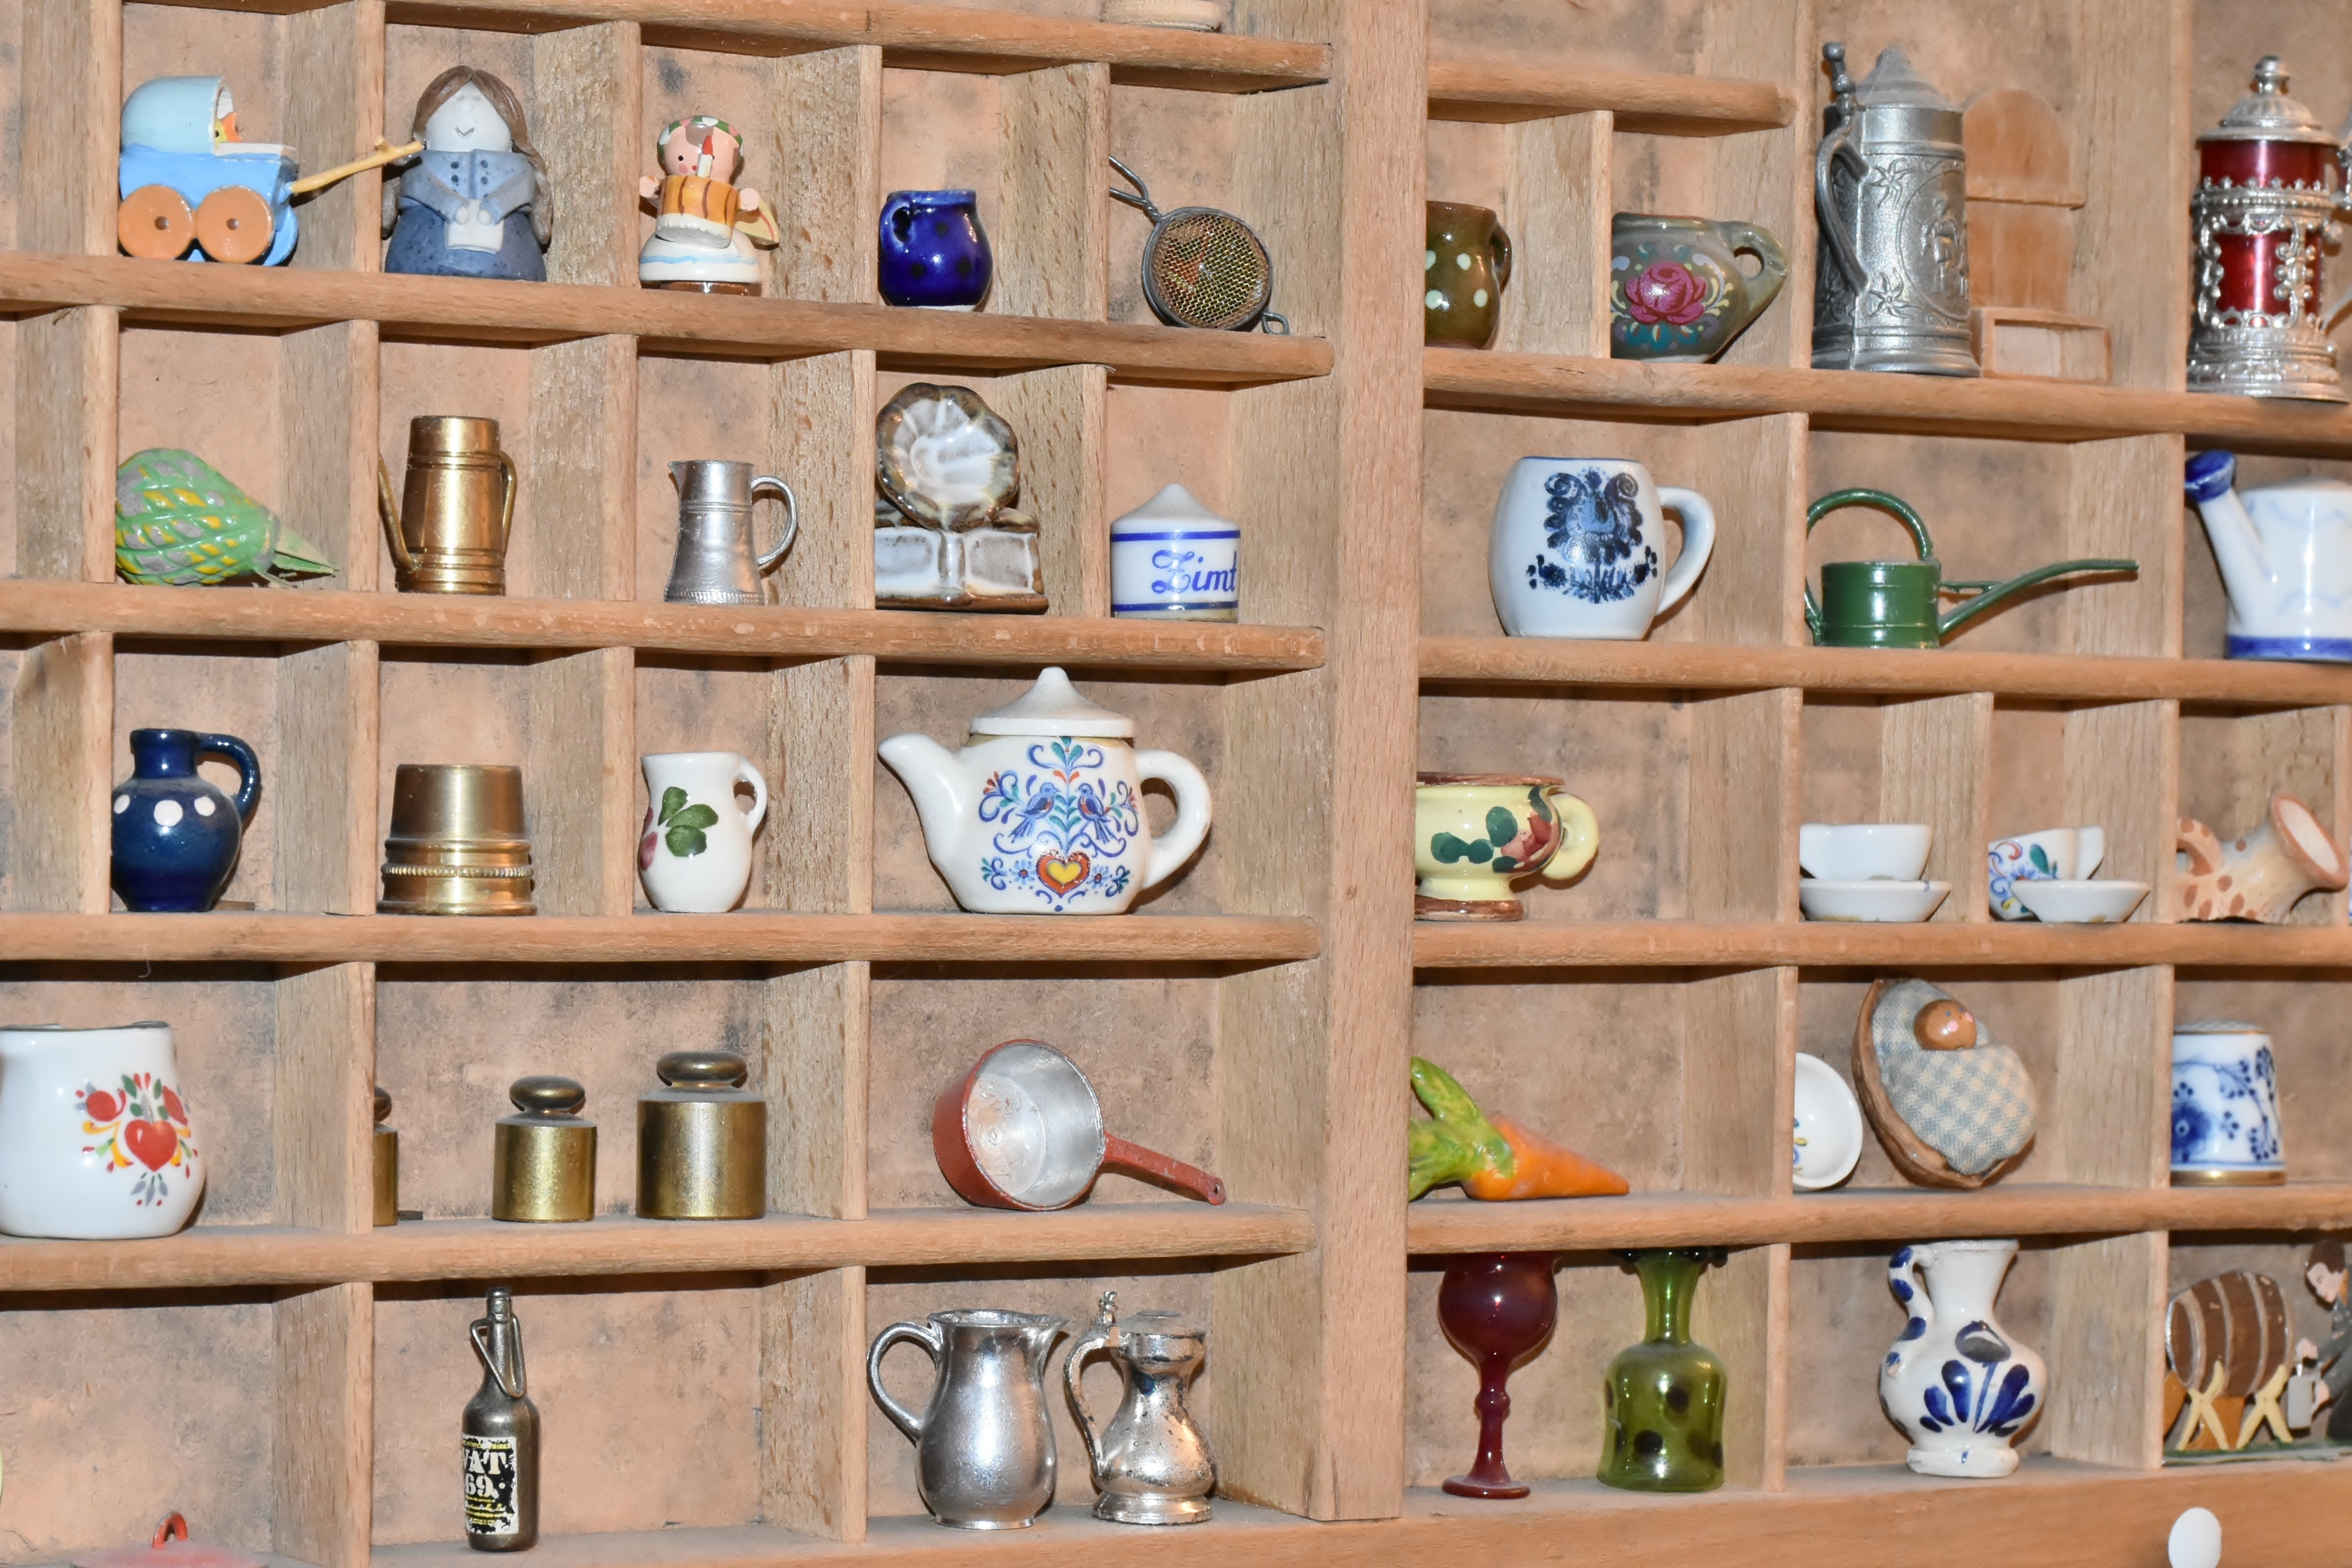
wood, decoration, wash, shelf, furniture, toy, art, decorative, porcelain, figures, souvenir, flea market, collect, collectibles, collector, handsetzerei